Frazer Nash

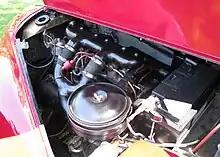
A Bristol 400 engine c. 1948

AFN, as owners of the UK rights to the 328 engine, licensed Bristol to make it against an agreement for its supply to them. Models include the "Le Mans Replica", the "Mille Miglia", the "Targa Florio", the "Le Mans Coupé" and the "Sebring". Competition successes included a third place at Le Mans (1949) and wins in the Targa Florio in 1951 and the 12 Hours of Sebring in 1952. The post-war cars are very highly prized by collectors.